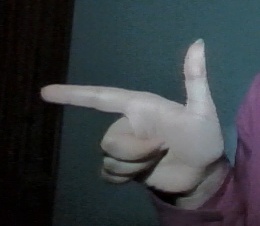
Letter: yaa